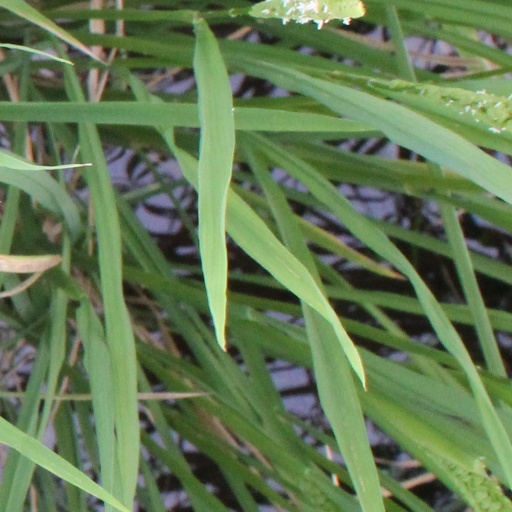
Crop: rice